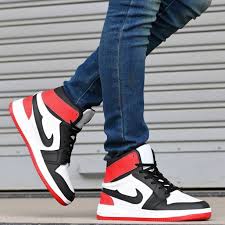
Label: Boat